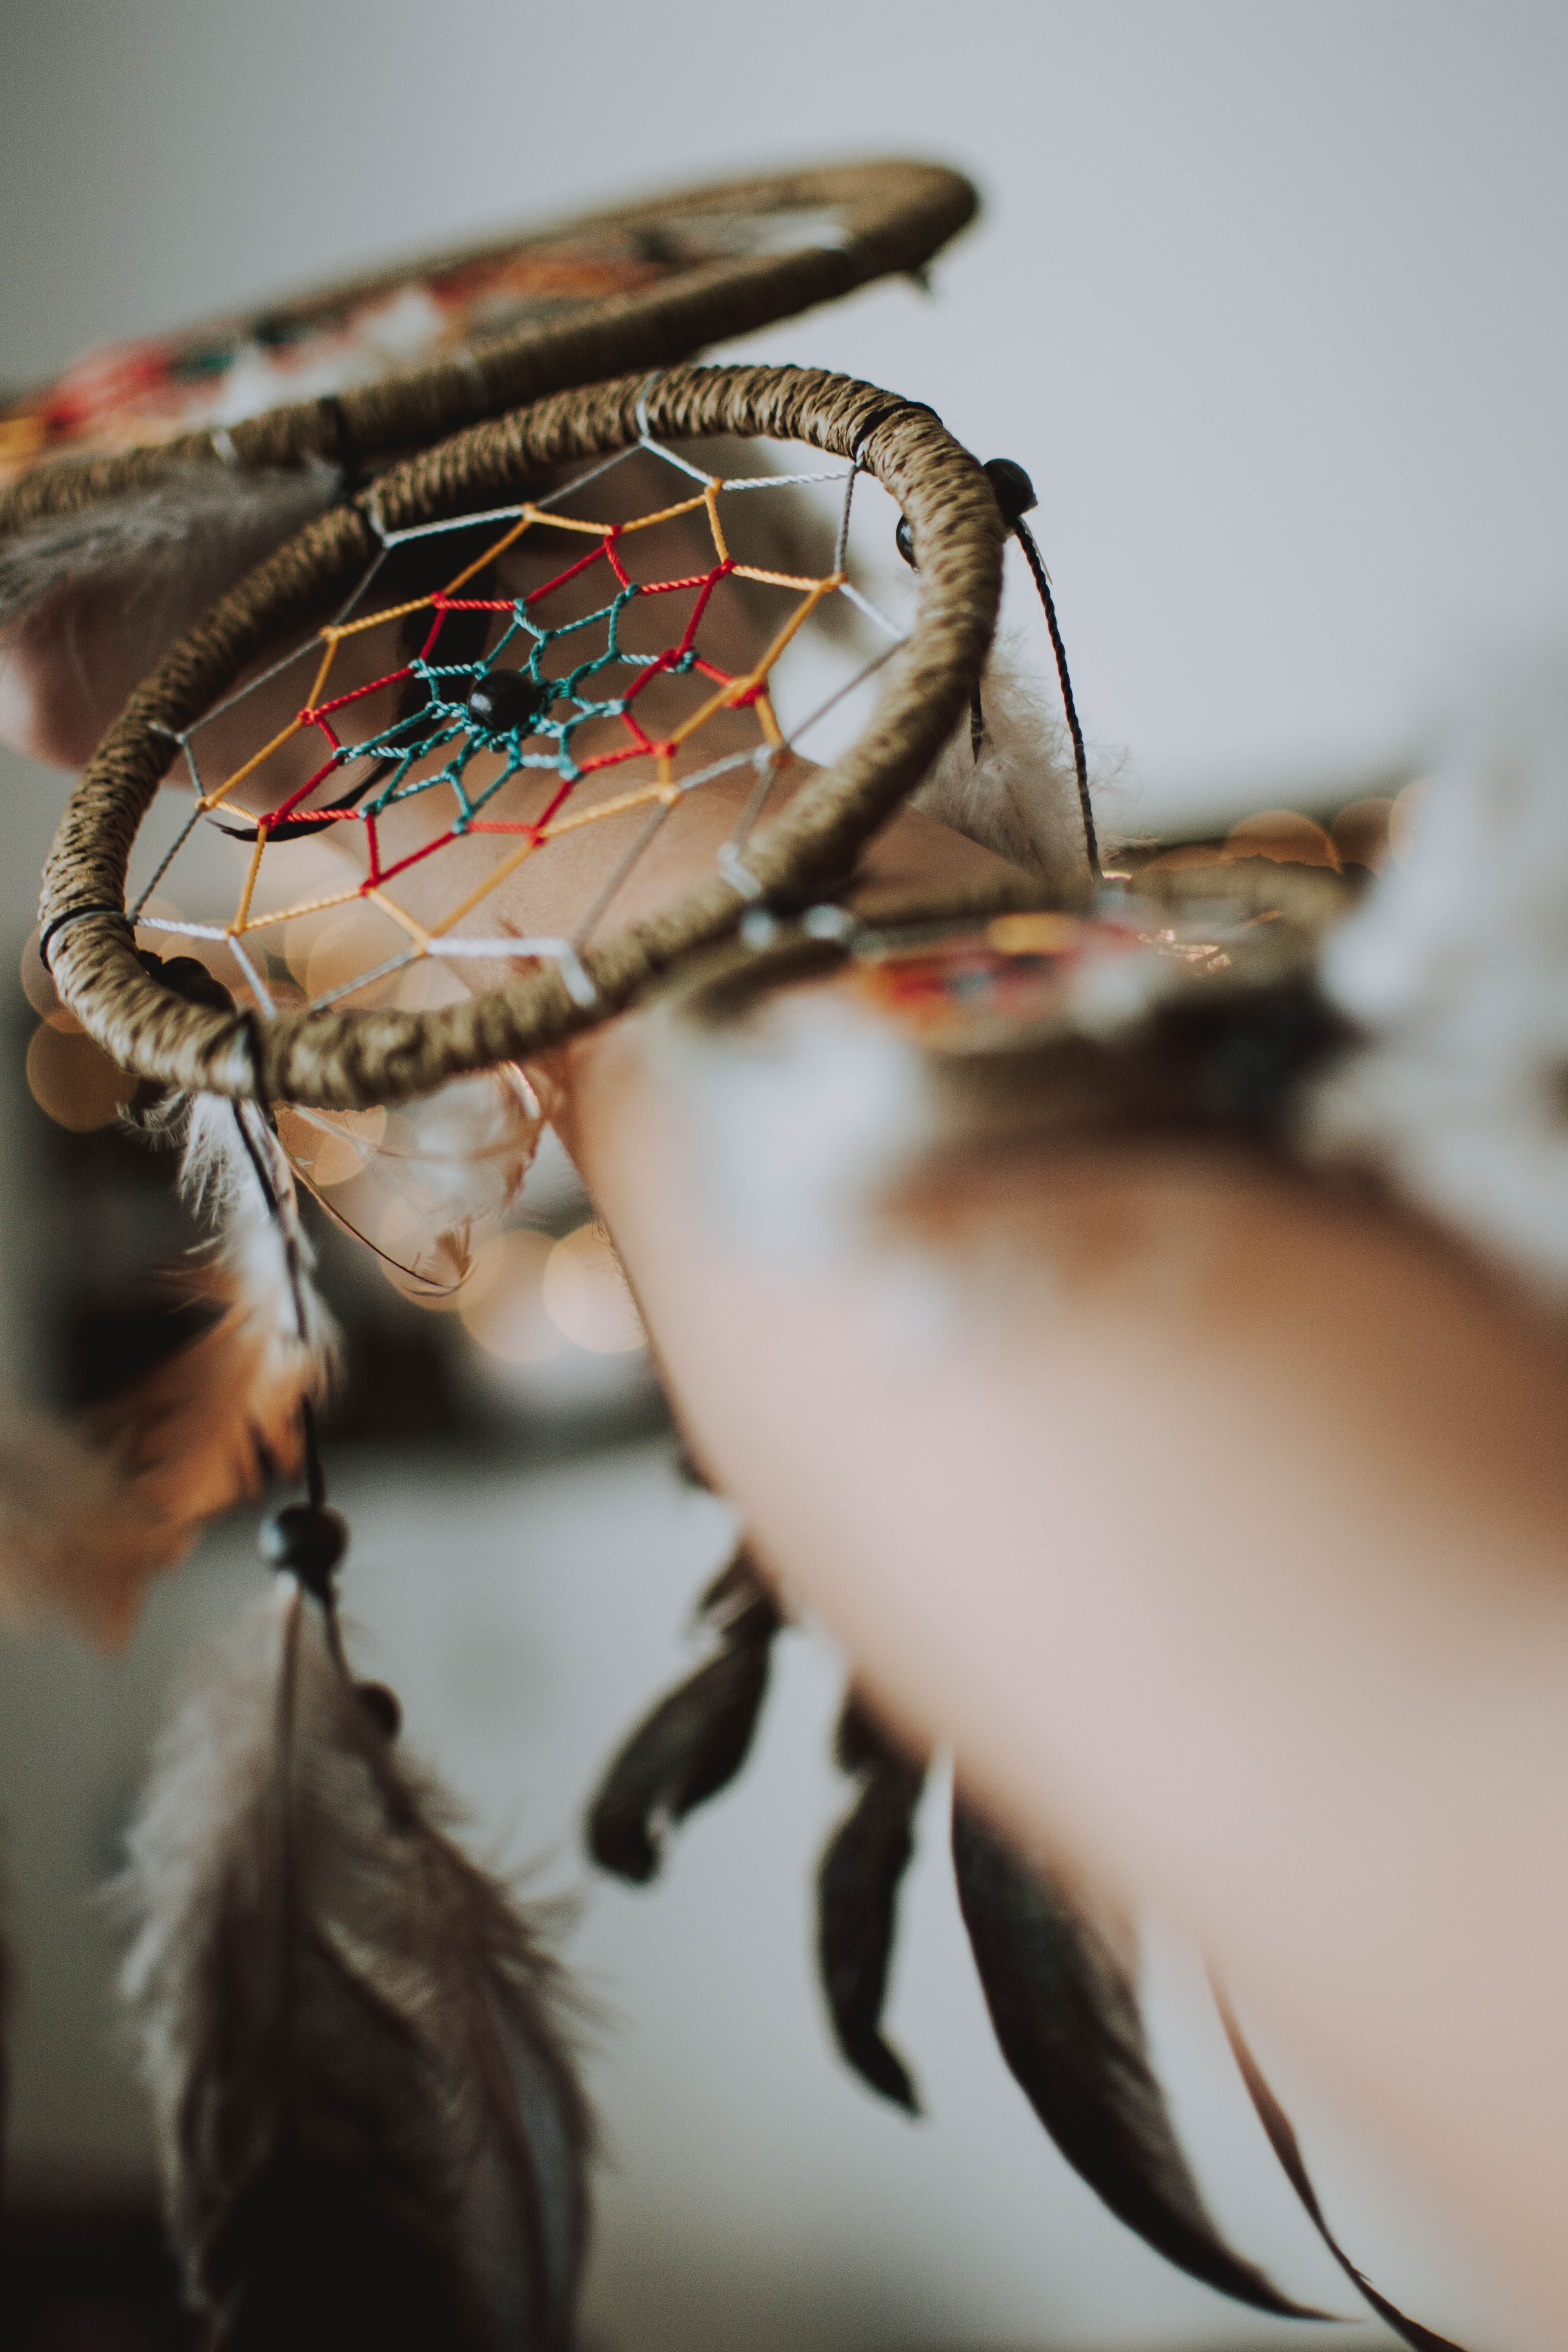
insect